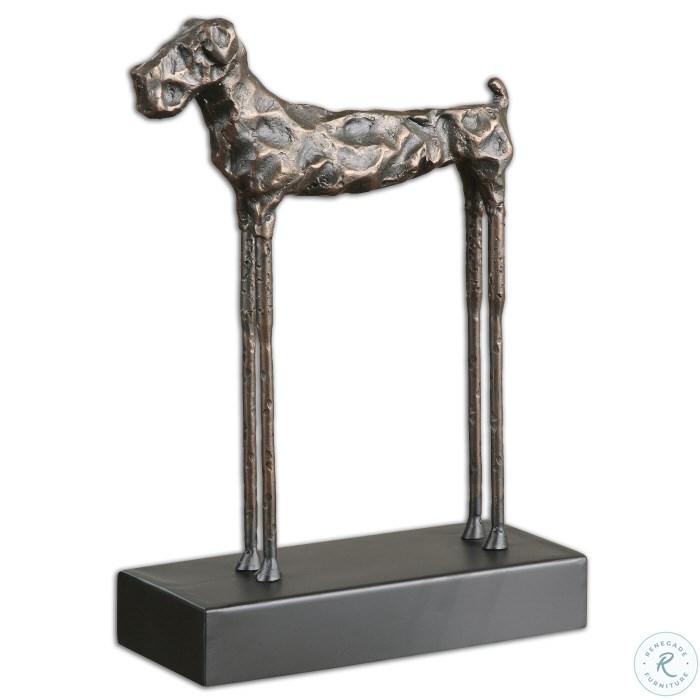
Category: Decor
Style: Lodge